Our Town

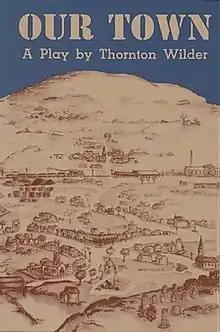
1938 first edition cover from the Library of Congress Rare Book and Special Collections Division

Our Town is a three-act play written by American playwright Thornton Wilder in 1938. Described by Edward Albee as "the greatest American play ever written", it presents the fictional American town of Grover's Corners between 1901 and 1913 through the everyday lives of its citizens.